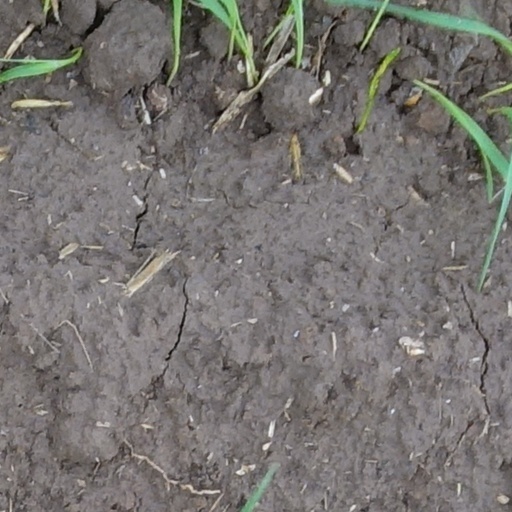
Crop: wheat